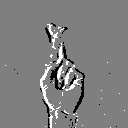
ASL letter: r